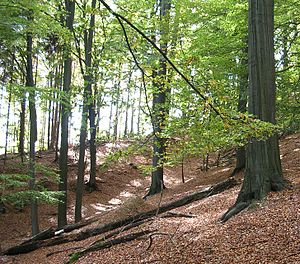
Nationalpark Bøhmisk Schweiz / Galleri
Nationalpark Bøhmisk Schweiz er en nationalpark i det nordlige Tjekkiet. Parken blev oprettet i 2000 og omfatter en del af Elbens Sandstensbjerge.